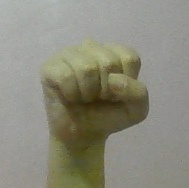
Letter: saad